Brendan Kavanagh

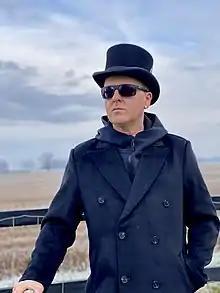
Kavanagh in 2021

Brendan Kavanagh (born October 1967), also known as "Dr K" due to his PhD in English, is a British pianist and piano teacher of Irish descent. He specializes in playing and promoting the boogie-woogie genre, almost exclusively improvised, often combined with classical, jazz, blues, rock & roll, and traditional Irish music themes. He regularly performs in open venues on public pianos, sometimes in duet formats with musically inclined passers-by, friends or family. He also plays the piano accordion, with emphasis on traditional Irish tunes.